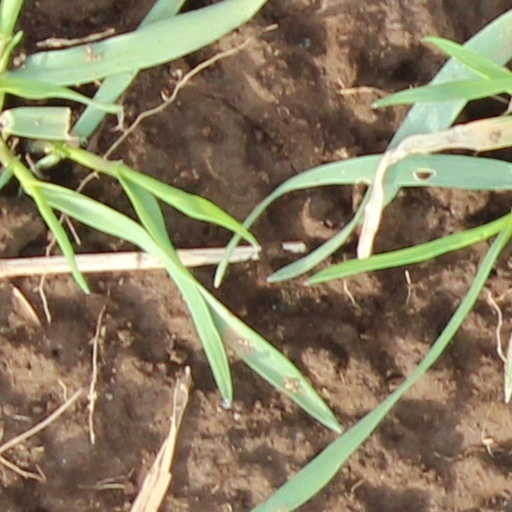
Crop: wheat